G4 (American TV network)

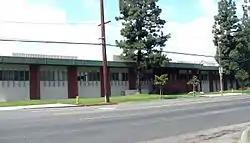
Victory Studios, former home of TMZ and "Extra", circa 2007. It was renovated to serve as the home of the G4 revival.

On July 24, 2020, the Twitter accounts of G4, "Attack of the Show!" and "X-Play" were reactivated to post a teaser video announcing a revival of the network slated for 2021. The teaser was released during "Comic-Con@Home", a virtual streaming edition of San Diego Comic-Con. G4's website was reopened with a playable game of "Pong" which, if won, redirected to a mailing list to sign up for updates and a free shirt promo code. The campaign was in-reference to the network's original launch in 2002 and their shutdown in 2014. Comcast would transfer operations of G4 from NBCUniversal to its Spectacor division (former owners of the now-defunct PRISM regional premium cable television channel).